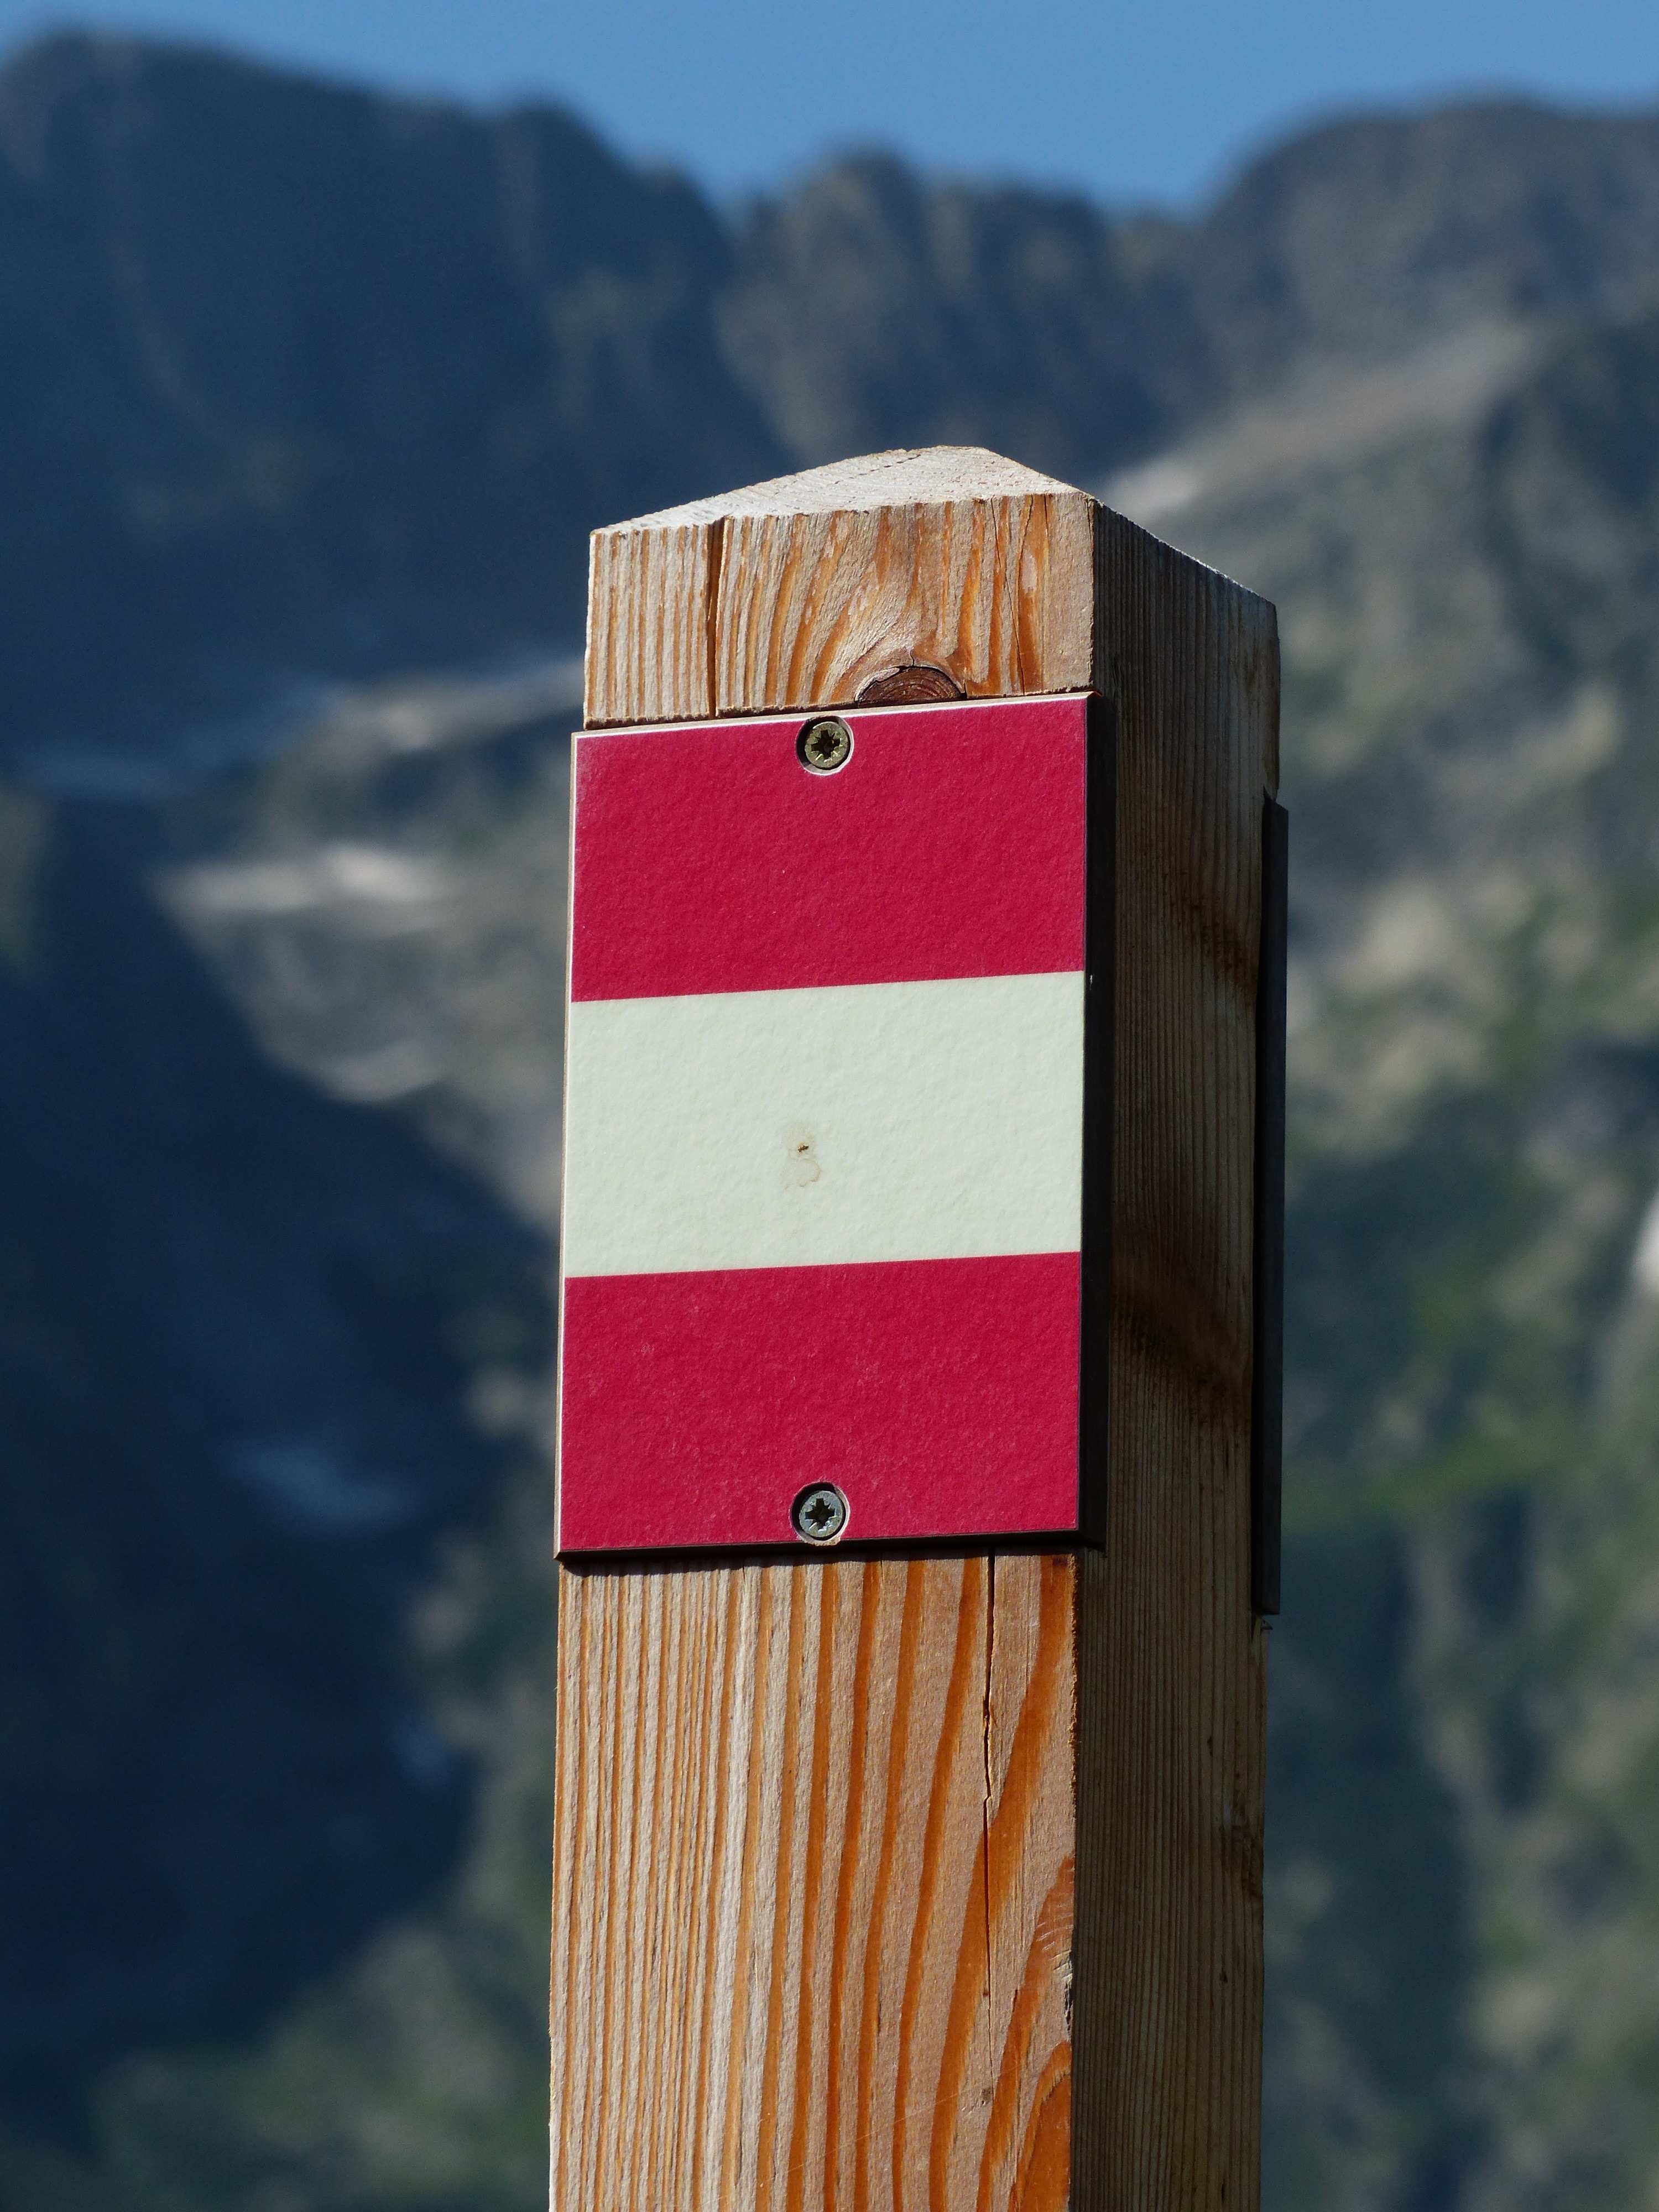
wood, hiking, white, stone, pillar, red, hike, color, flag, blue, signpost, mark, shape, characters, red white, wooden posts, migratory character, right away, gta, long distance hiking